1963 conclave

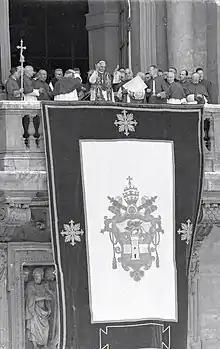
Pope Paul VI appearing on the balcony of St. Peter's Basilica following his election on 21 June 1963

Under the latest rules, election required the votes of two-thirds of those voting, in this case 54. No ballots were taken on the first day, then two each morning and two each afternoon. Because there had been confusion at the last conclave in 1958 over the color of the smoke used to indicate whether a pope had been elected, the smoke would be supplemented with electric lights.